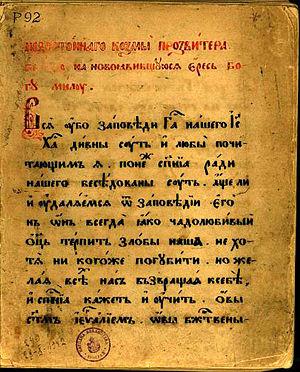
Cosmas le prêtre est un ecclésiastique bulgare actif dans la seconde moitié du Xᵉ siècle, connu seulement comme auteur d'un Traité contre les Bogomiles en vieux slave.